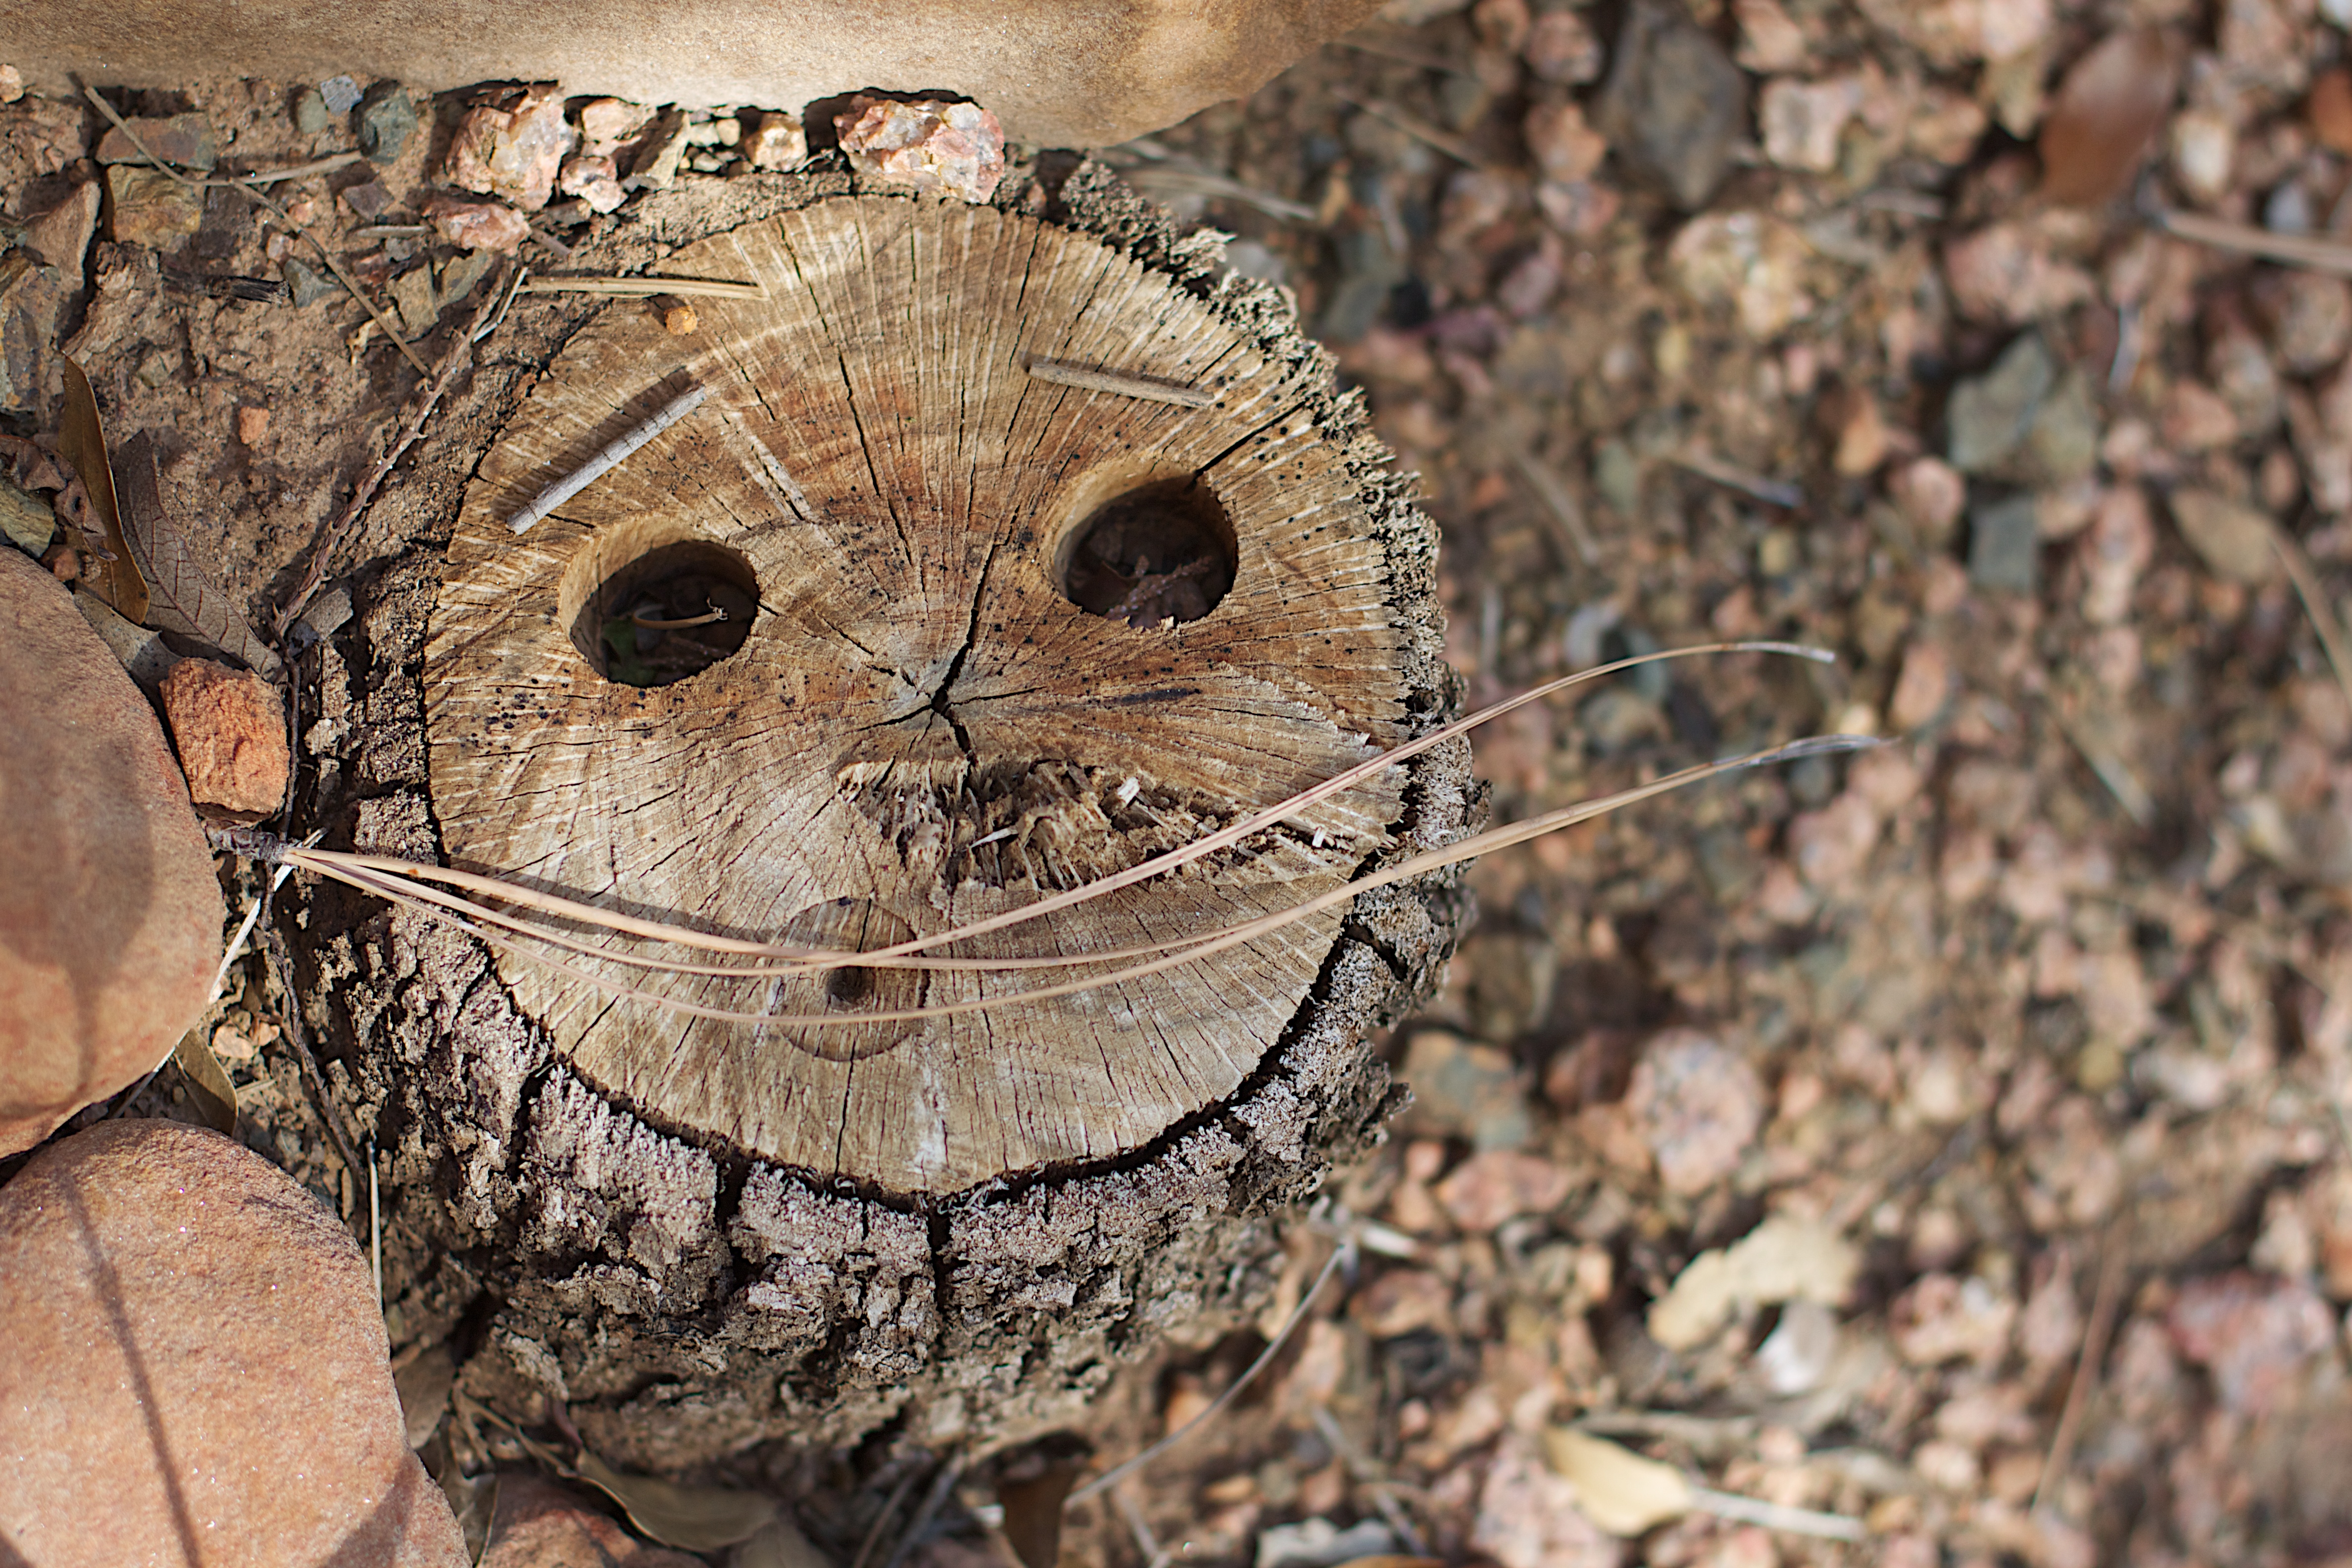
wood, wildlife, insect, owl, fauna, close up